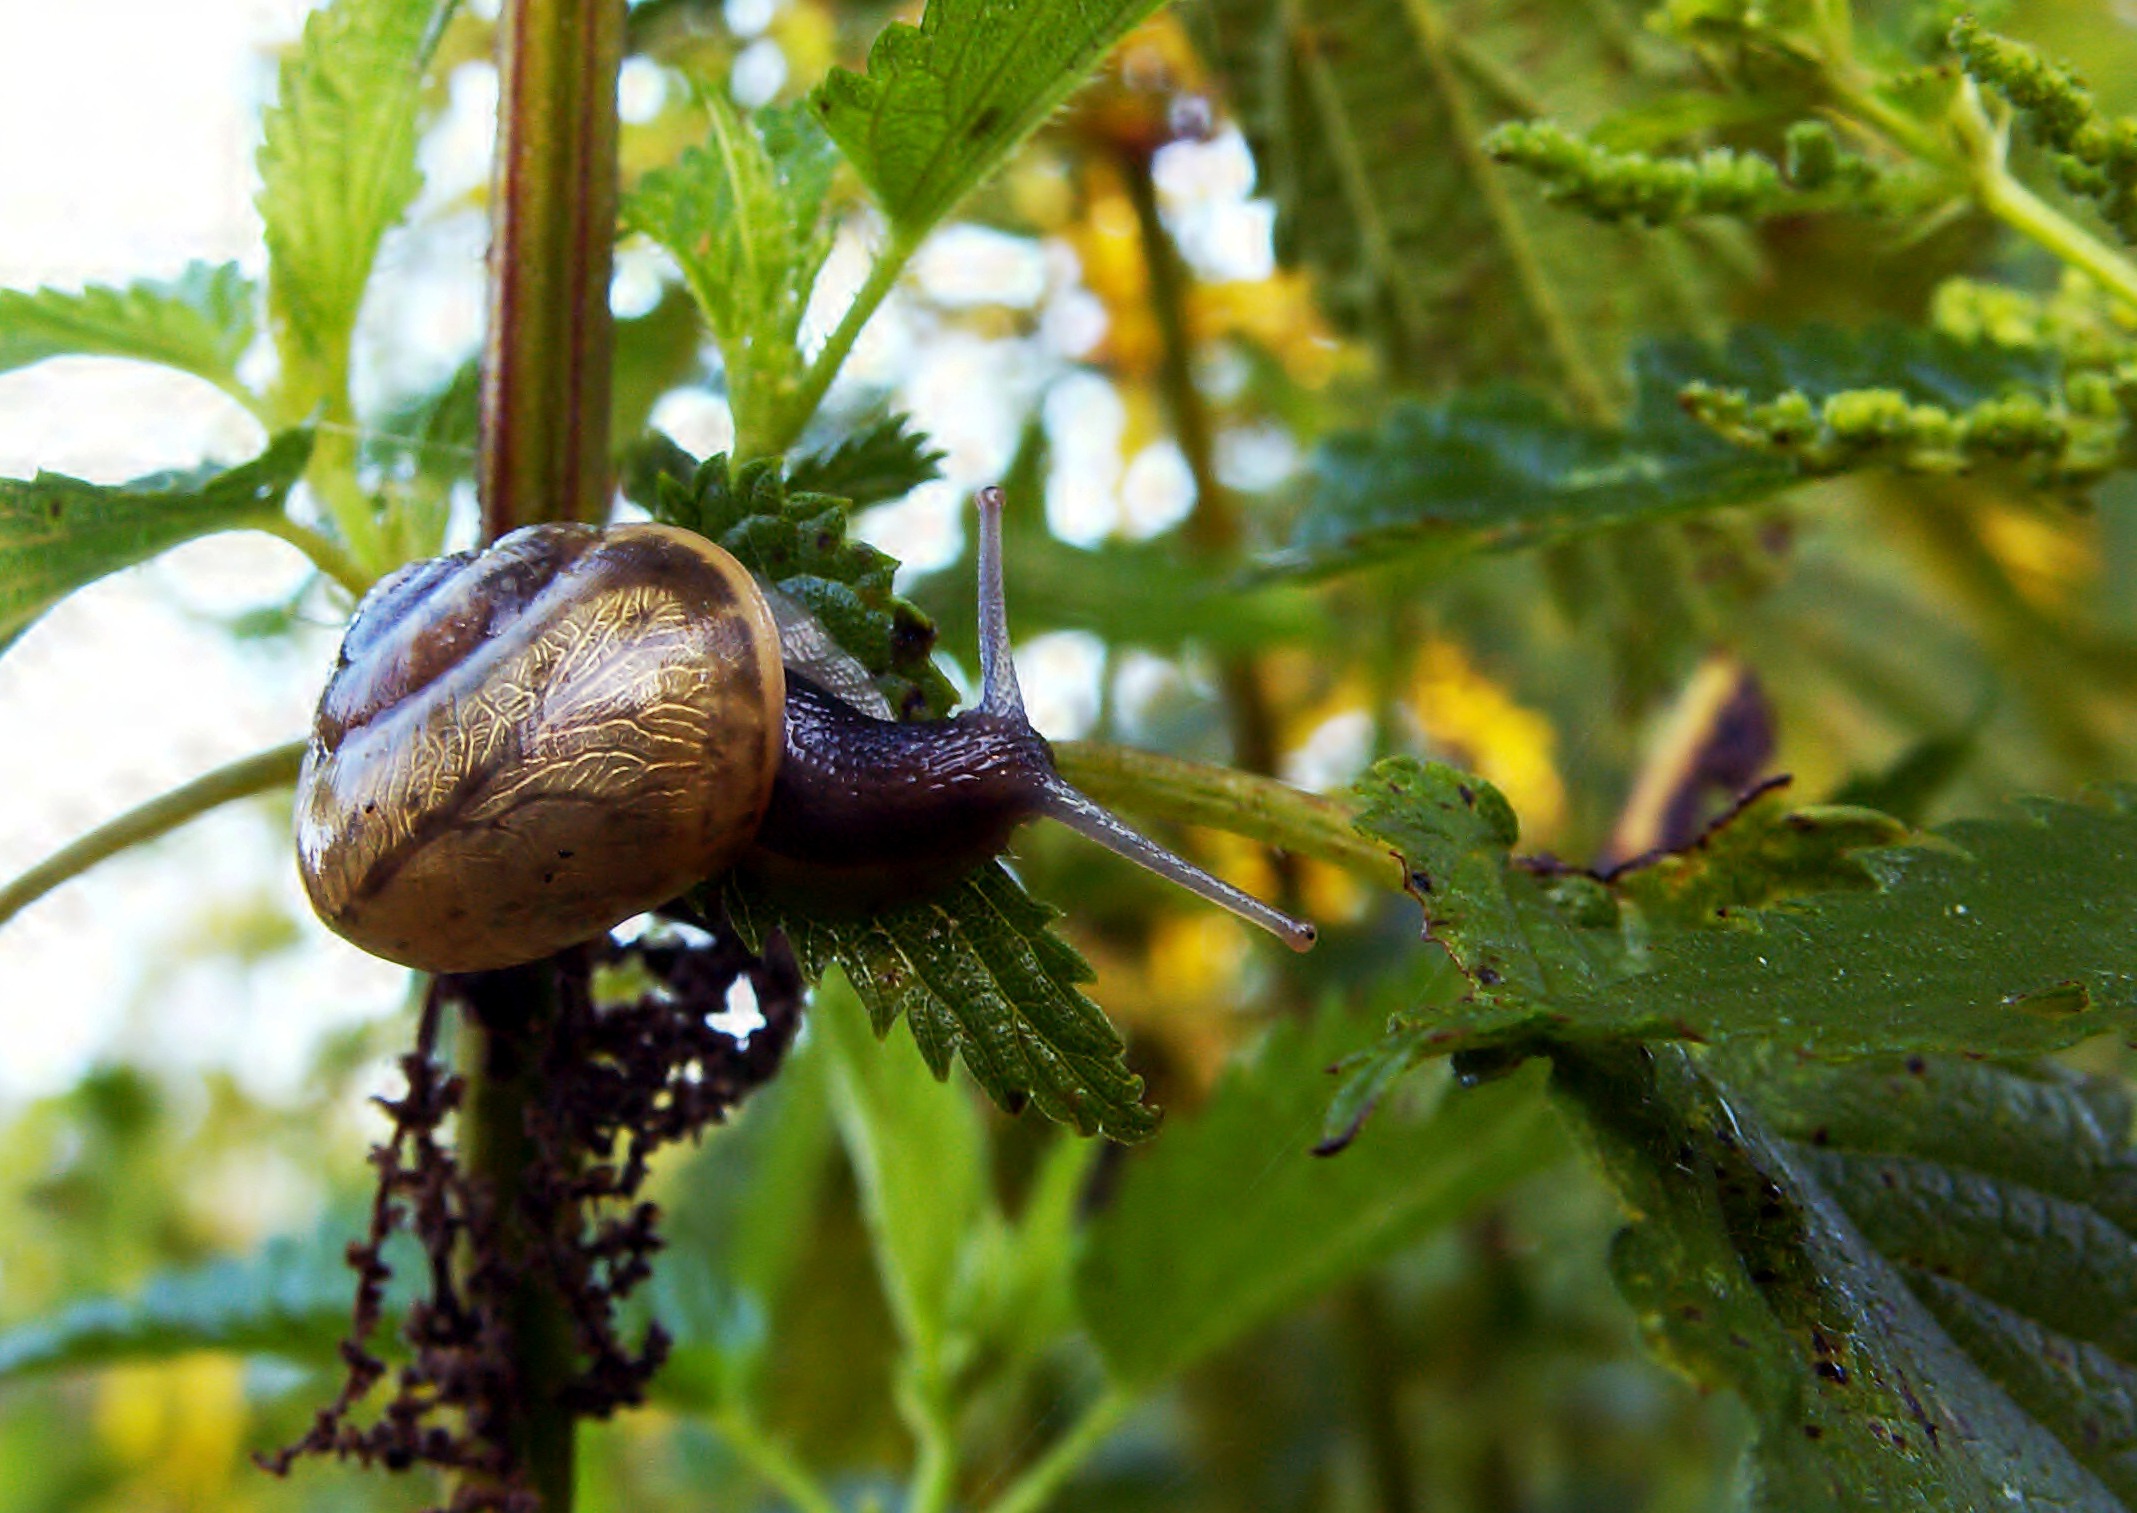
tree, nature, branch, plant, leaf, flower, wildlife, food, green, produce, macro, botany, flora, fauna, invertebrate, conch, close up, snail, nettle, macro photography, snails and slugs